Hulk Hogan

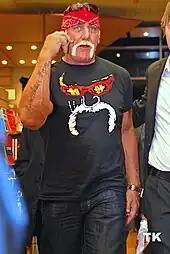
Hogan in Toronto in 2009

During this time Hogan was invited to join Memphis Wrestling to face Jerry Lawler. The match was promoted for months, but on April 12, 2007, Lawler announced that WWE would not let him participate as his contract,due to his appearances on NBC-affiliated shows like "Raw," prevented him from appearing on VH1, where Hogan's reality show "Hogan Knows Best" aired. Lawler was replaced by Paul Wight, and Hogan defeated Wight at the "PMG Clash of Legends" event on April 27, 2007, using his trademark body slam and leg drop